Bhavna Chikhalia

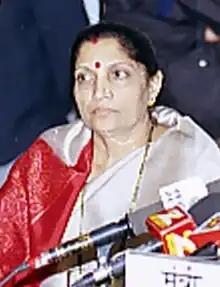

Bhavna Chikhalia (‎; 14 February 1955 – 28 June 2013) was a Minister of State of Parliamentary Affairs and of Tourism and Culture in Government of India from 2003 to 2004. She was also a member of Lok Sabha and the first lady of Gujarat who won four consecutive term of Lok Sabha from Junagadh constituency, Gujarat (from 1991 to 2004). She was executive secretary of the Bharatiya Janata Party (BJP) Parliamentary Wing from 1993 to 1996, and party Whip and Party Vice President in 1998. She was Chairperson of the Railway Convention Committee during 1999–2002.